Pedagogy

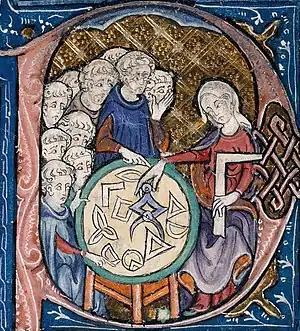
Woman teaching geometry (detail of a 14th-century illuminated manuscript, at the beginning of Euclid's "Elementa", in the translation attributed to Adelard of Bath)

Pedagogy, most commonly understood as the approach to teaching, is the theory and practice of learning, and how this process influences, and is influenced by, the social, political, and psychological development of learners. Pedagogy, taken as an academic discipline, is the study of how knowledge and skills are imparted in an educational context, and it considers the interactions that take place during learning. Both the theory and practice of pedagogy vary greatly as they reflect different social, political, and cultural contexts.